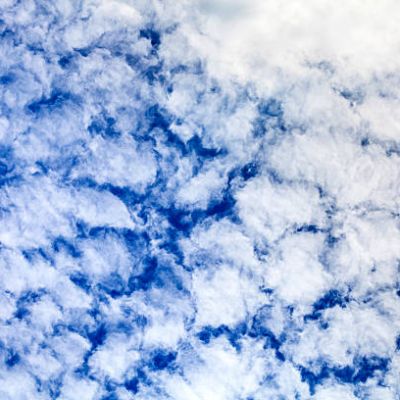
Cloud type: Altocumulus (Ac)